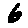
Label: 6